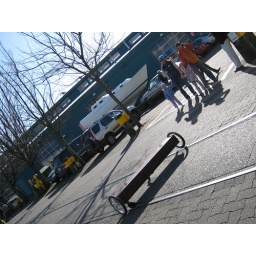
...heading onto the island and there's strange goings on....a wooden box rolls by without anyone directiing it....weird!